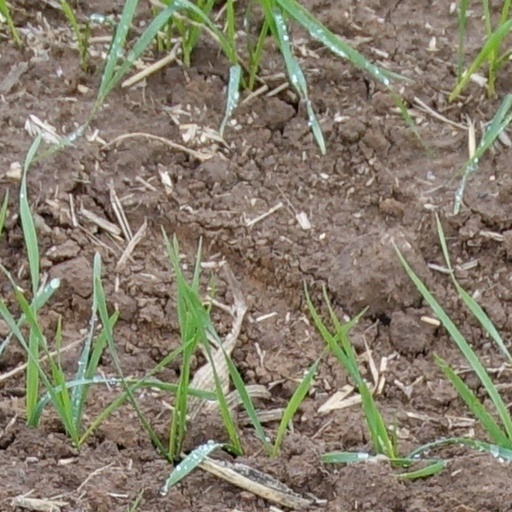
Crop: wheat